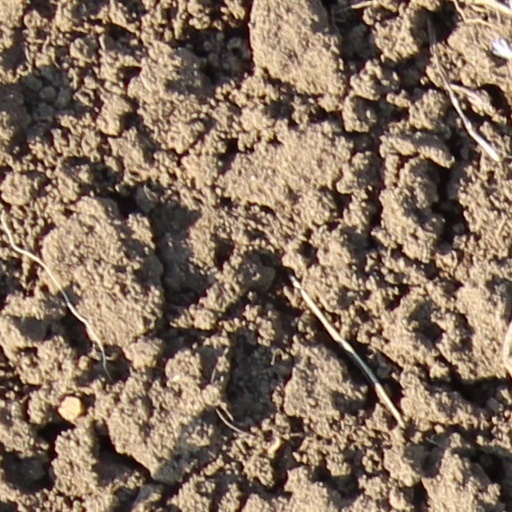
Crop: wheat